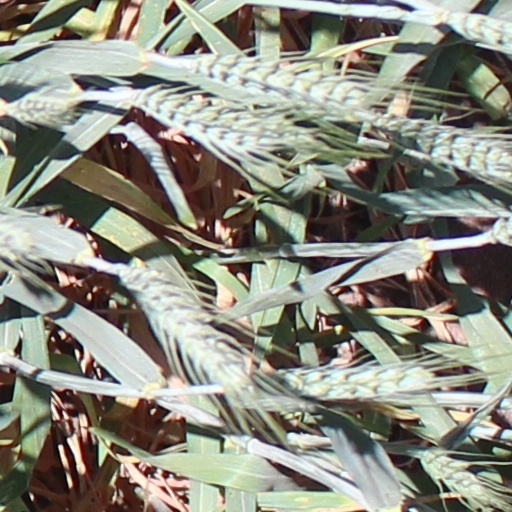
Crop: wheat